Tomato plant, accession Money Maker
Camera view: tilt-top (135 deg); turntable rotation: 60 degrees
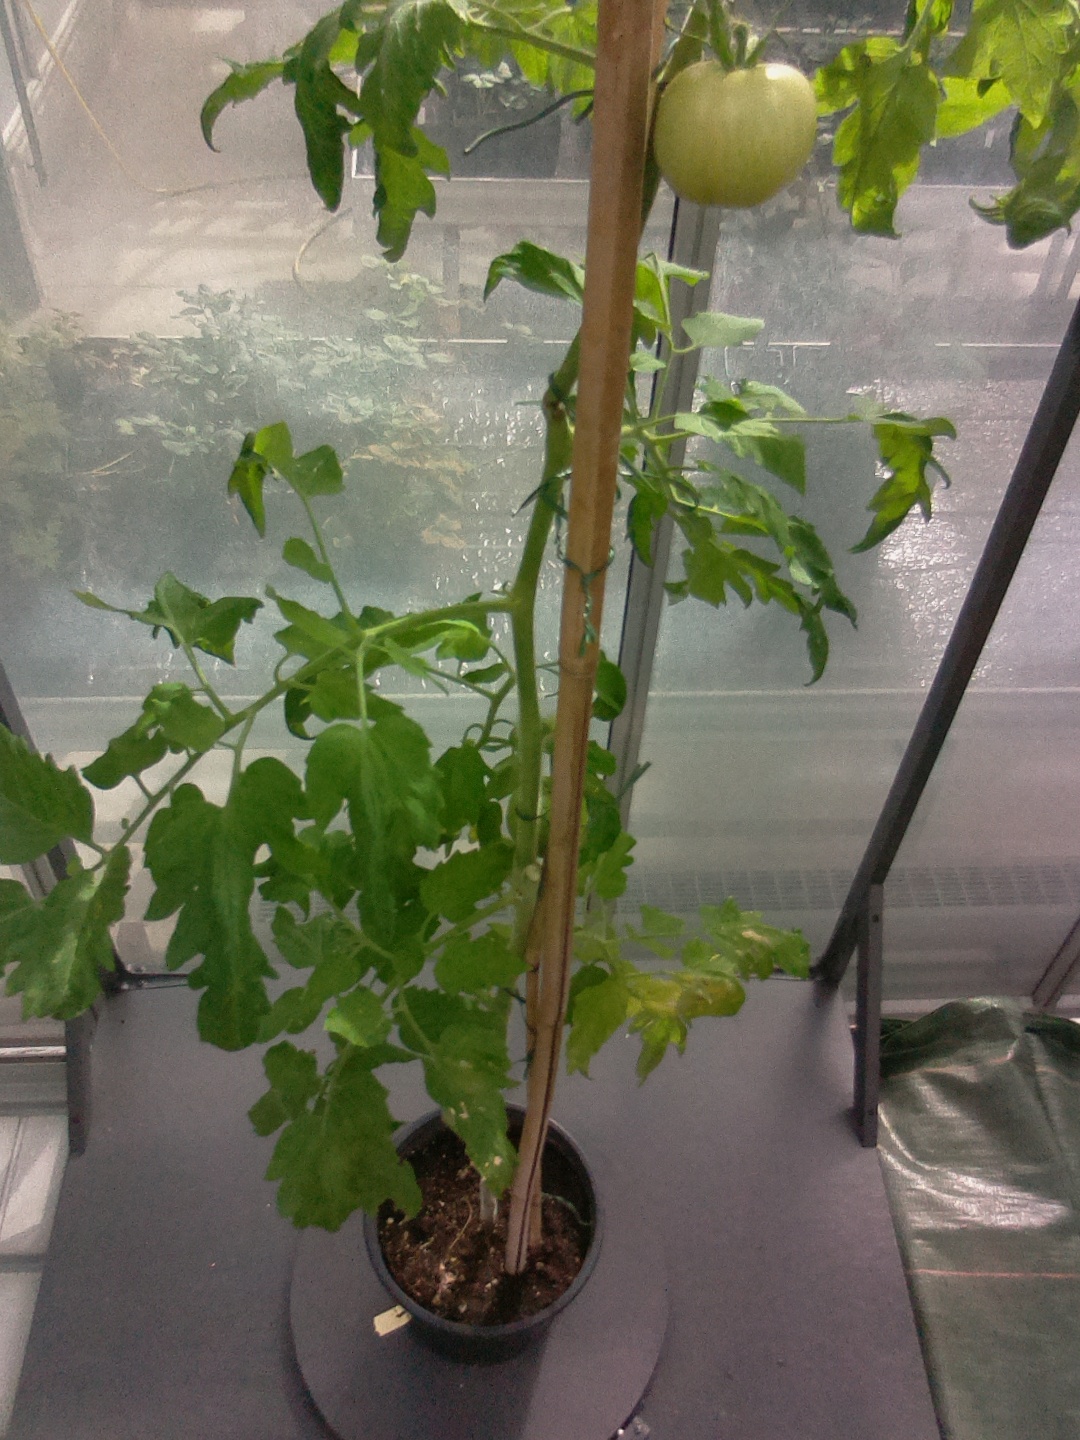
BBCH growth stage 72: 20%-30% of final fruit size